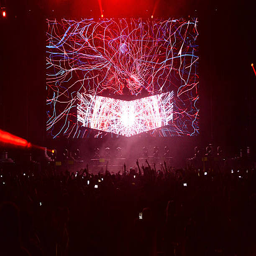
person performs onstage during the festival - day .